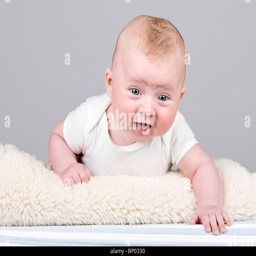
shot of person against a background